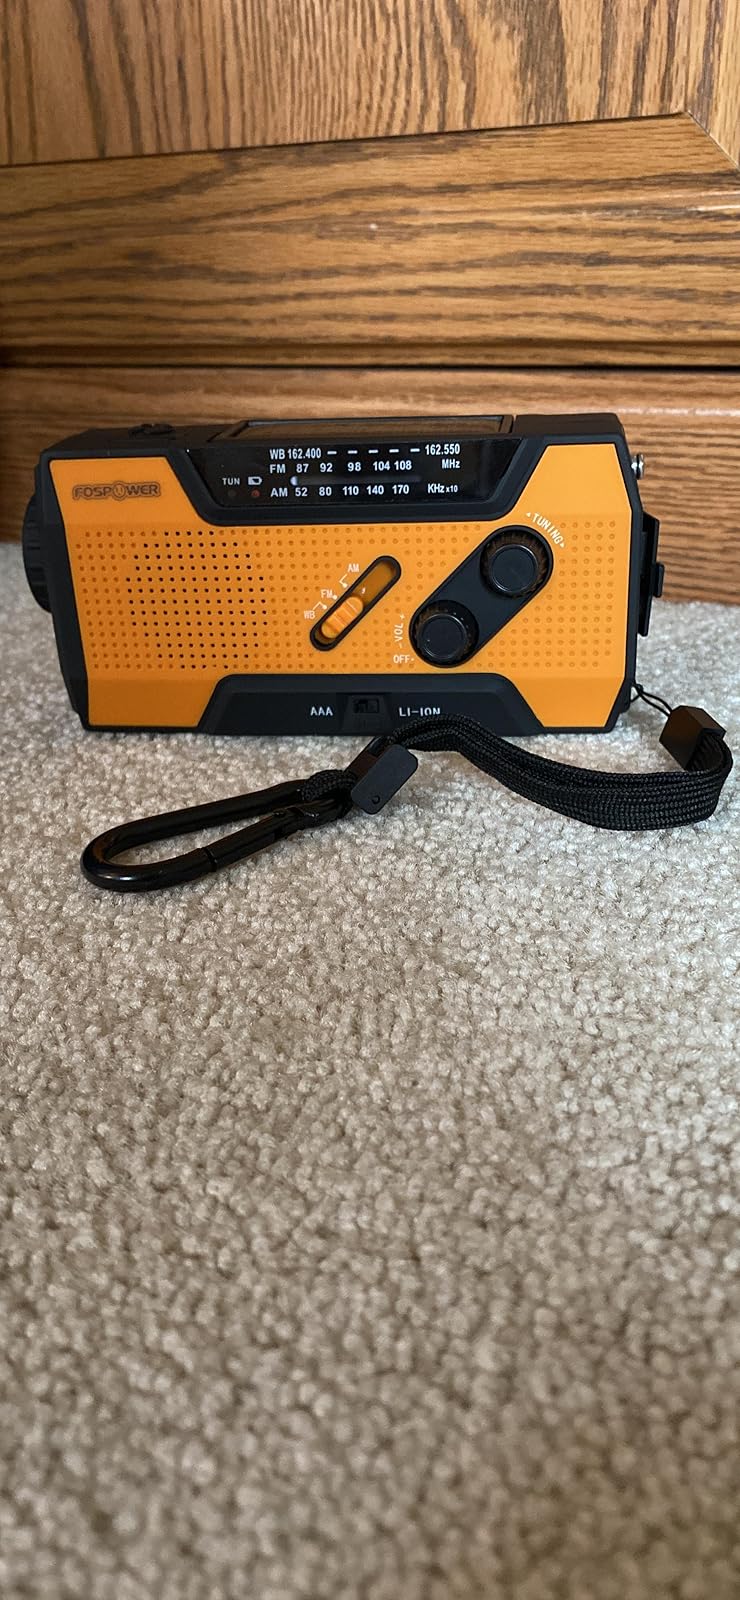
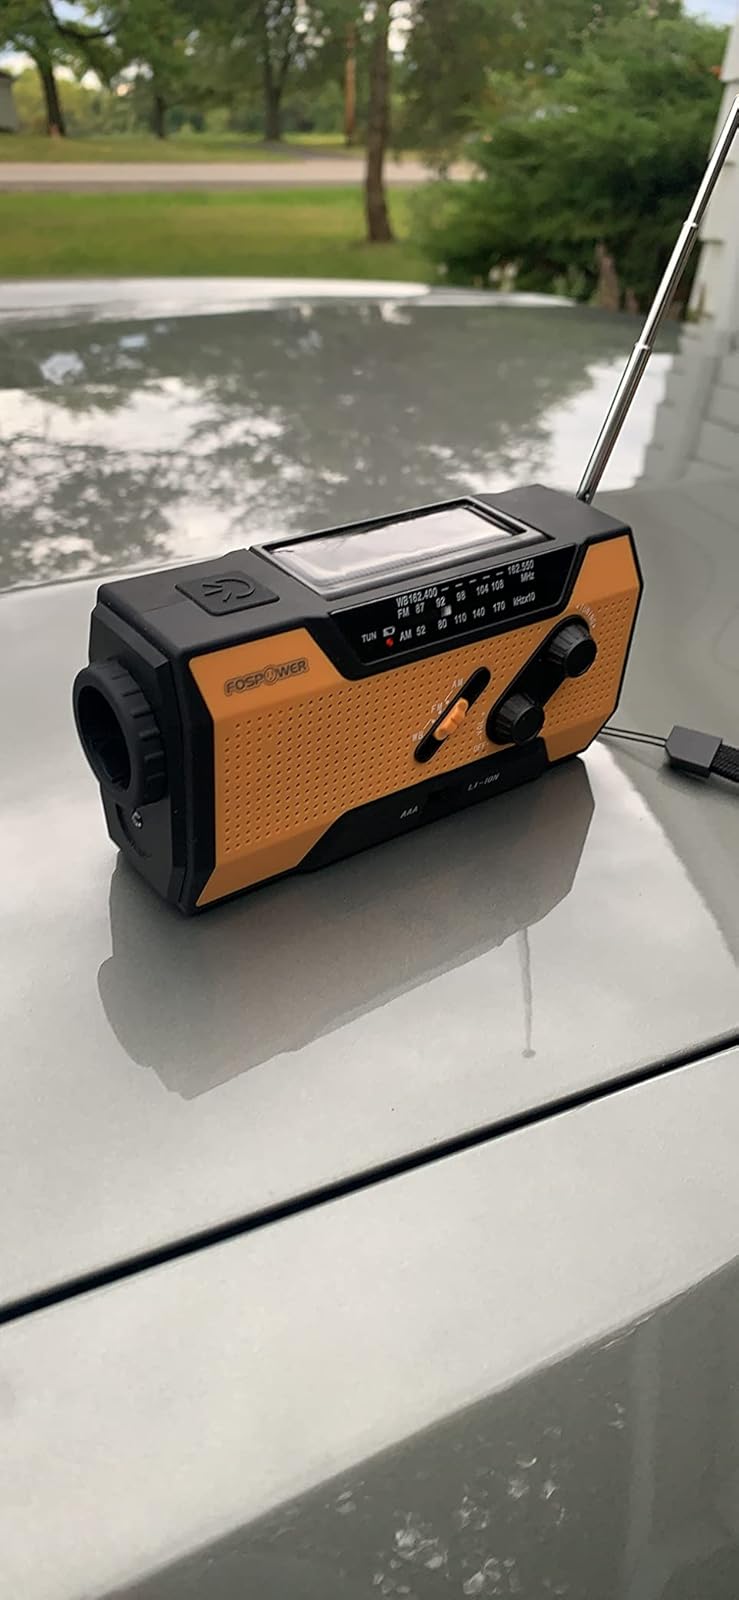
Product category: radio
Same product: yes